Les Boys

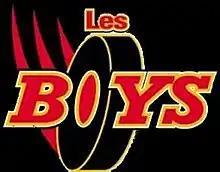
Home video cover art

Les Boys is a 1997 Quebec-made comedy film directed by Louis Saia. It has spawned three sequels and by any measure (profit, box office or attendance) is the most successful Quebec made film series of all time, and one of the most successful Canadian-made film series of all time.